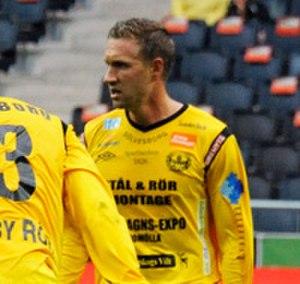
Marcus Pode est un footballeur suédois né le 27 mars 1986 à Malmö, évoluant au poste d’attaquant pour Trelleborgs FF en 1ʳᵉ division Suédoise.